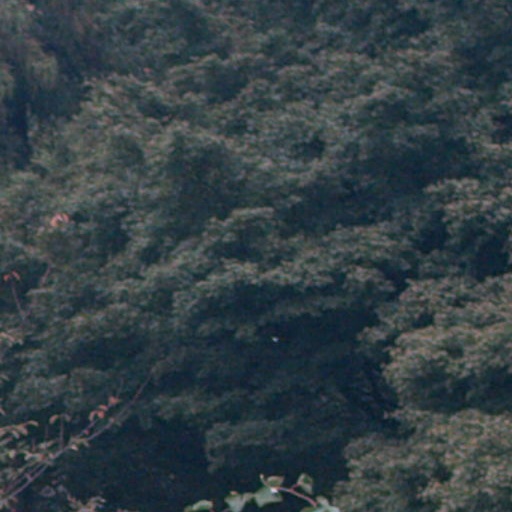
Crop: cassava